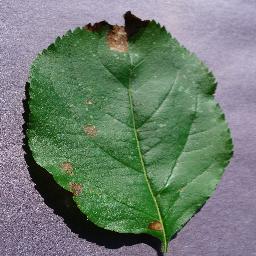
Label: Apple___Black_rot